Collapse of the Atlantic northwest cod fishery

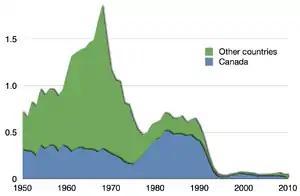
Capture of the Atlantic northwest cod stock in million tonnes, with Canadian capture in blue

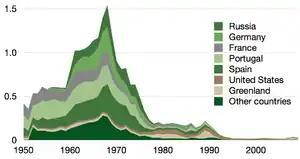
Capture of the Atlantic northwest cod stock in million tonnes, apart from Canada

A significant factor contributing to the depletion of the cod stocks off the shores of Newfoundland included the introduction and proliferation of equipment and technology that increased the volume of landed fish. For centuries, local fishers had used technology that limited the volume of their catch and the area that they fished. It also let them target specific species and ages of fish. From the 1950s onwards, as was common in all other industries, new technology was introduced that allowed fishers to trawl a larger area and to fish more deeply and for longer. By the 1960s, powerful trawlers that were equipped with radar, electronic navigation systems, and sonar allowed crews to pursue fish with unparalleled success, and Canadian catches peaked in the late 1970s and the early 1980s.